Sharon Dawley

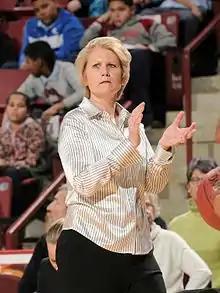
Sharon Dawley coaching from the sidelines

Dawley started her coaching career as the head coach for the Division III Tufts program. She was just 23 years old at the time, and found yourself running a program where six of the seniors were a year or more younger than she was. In addition to being the head basketball coach, she was also the assistant volleyball coach and later became the assistant lacrosse coach. Her duties also included intramural coordinator and strength coach which included teaching of strength classes and step aerobics. On top of all that she held down a part-time job at Raytheon as a computer programmer. She spent nine years at Tufts, with a winning season every year and an overall record of 137–63.